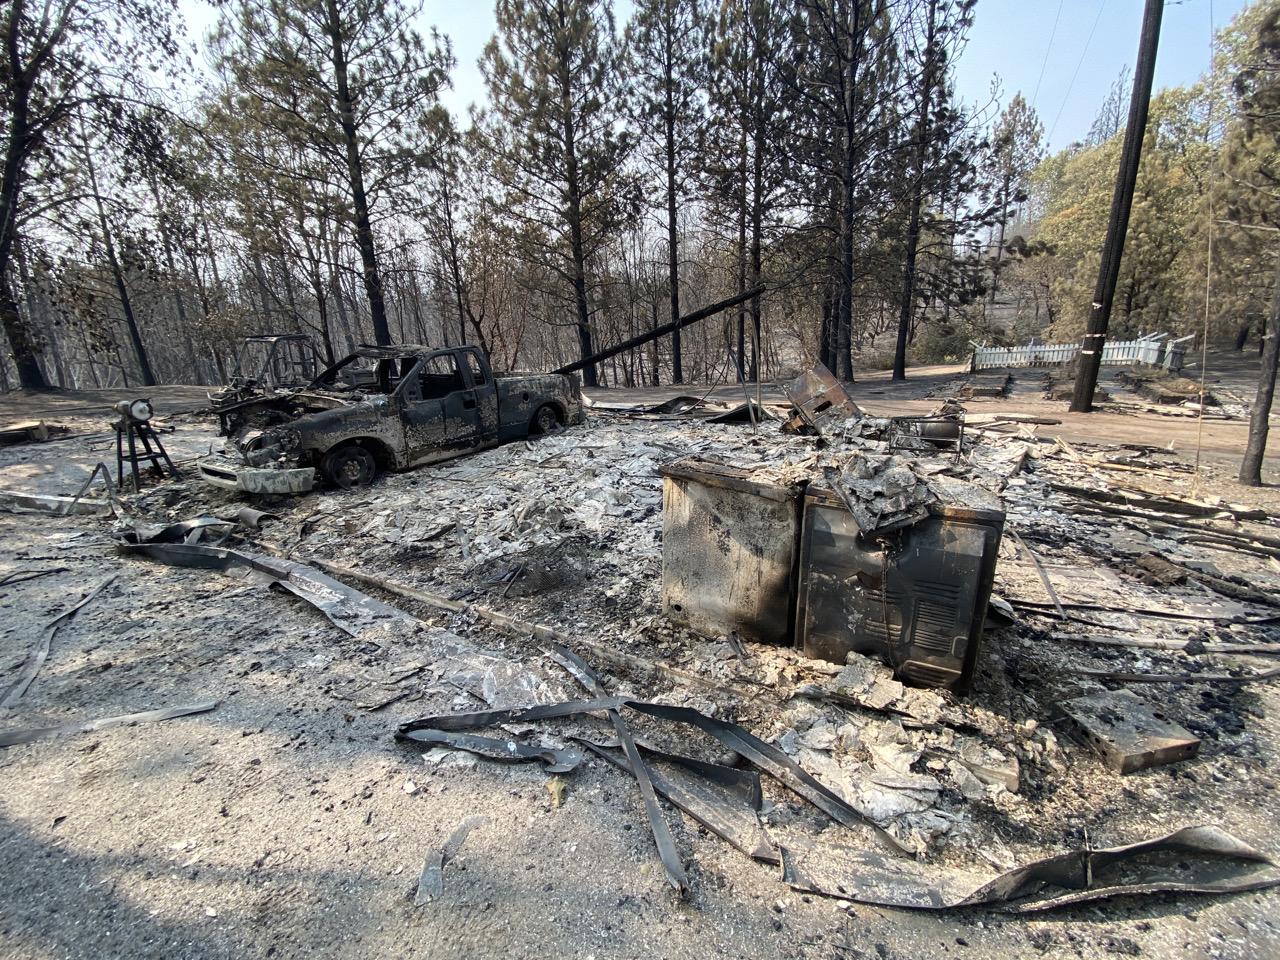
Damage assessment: destroyed